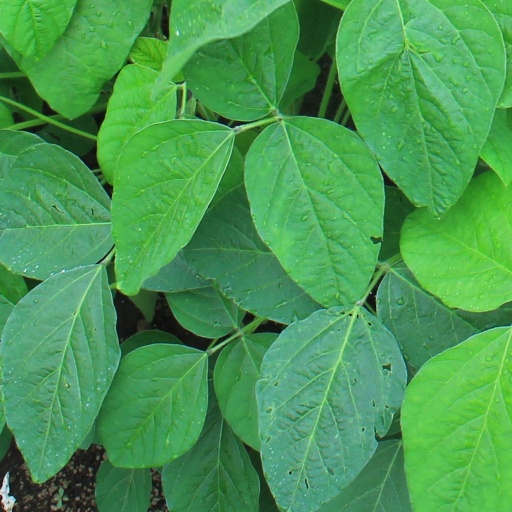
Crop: soybean